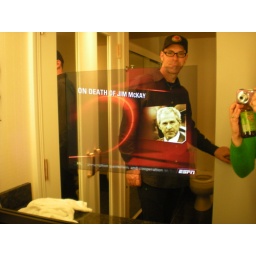
mirror in the bathroom